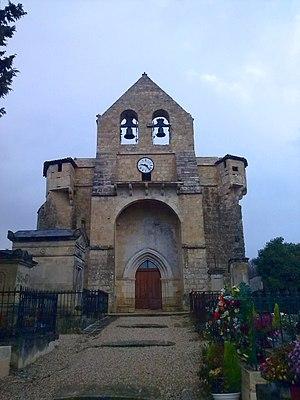
Façade de l'église de Saint-Jean-de-Blaignac.
Saint-Jean-de-Blaignac est une commune du Sud-Ouest de la France, située dans le département de la Gironde.